Ukrainian Air Force

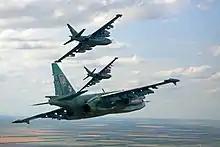
Ukrainian Su-25UBs

While the Russians made ample use of drones since the start of the conflict for observation and fire control, Ukraine had very few drones in early 2014. In fact, the Air Force operated none at all. In August 2014, the PSZSU began employing restored Tu-141 and Tu-143 reconnaissance drones, while citizens and supporters from abroad (specially the Ukrainian diaspora in Canada) launched crowdfunded initiatives to buy or build reconnaissance drones for the ZSU.